Man on Fire (1987 film)

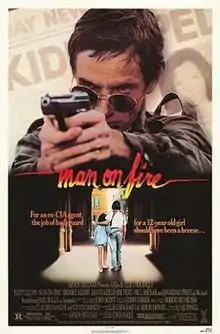
Theatrical release poster

Man on Fire is a 1987 action thriller film directed by Élie Chouraqui and starring Scott Glenn and Jade Malle. It is based on the 1980 novel of the same name by A. J. Quinnell, with a screenplay by Chouraqui, Sergio Donati, and Fabrice Ziolkowski. The rest of the cast includes Joe Pesci, Jonathan Pryce, Brooke Adams, Danny Aiello, and Paul Shenar.